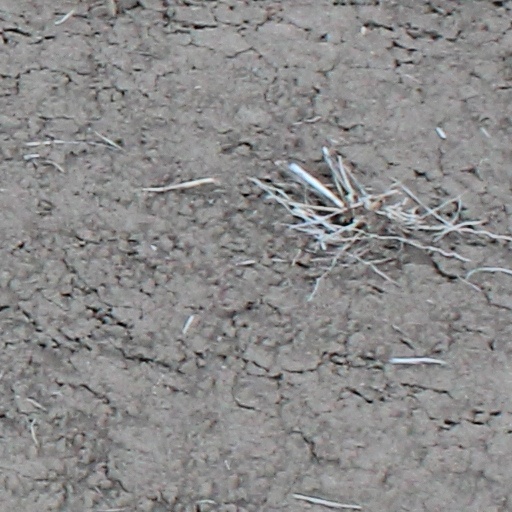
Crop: wheat